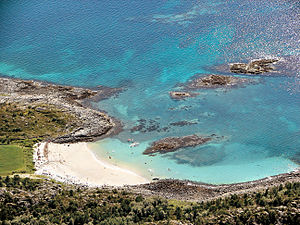
Vegaøerne
Vegaøerne er en 163 km² stor kommune og øområde langs Helgelandskysten, i Nordland fylke i det nordlige Norge, lidt syd for polarkredsen. Øerne som har ca. 1270 indbyggere, har været beboet siden stenalderen. Øerne har været på UNESCOs verdensarvsliste siden 2004 for at vise hvordan fiskerne/landmændene over 1.500 år har kunnet opretholde et samfund på en unik måde, bl.a. ved indsamling af dun fra edderfugle, hvor de enkelte husstande sørger for faste redepladser til fuglene.